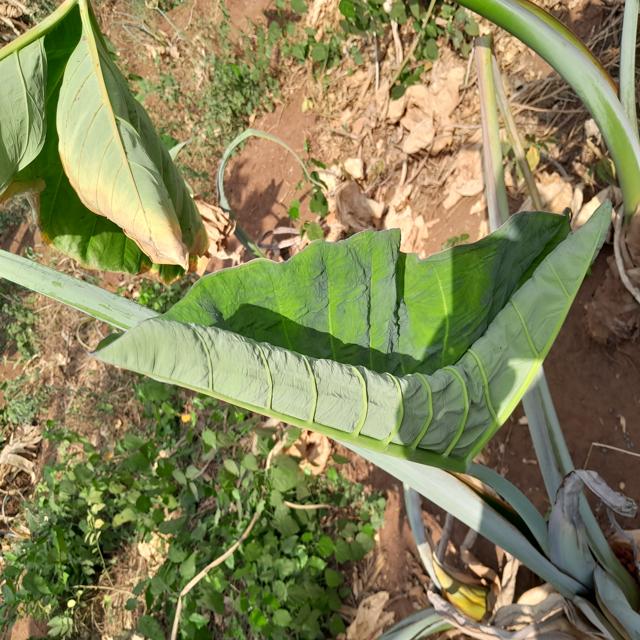
Label: Healthy